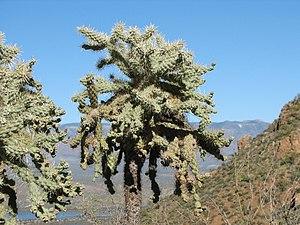
Chain-fruit cholla, Tonto National Forest, Arizona, Etats-Unis
Cylindropuntia fulgida, aussi nommé Opuntia fulgida, est un cactus originaire du sud de l'Amérique du Nord